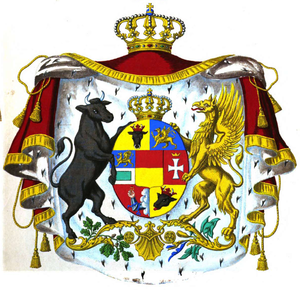
Cet article donne une liste des prétendants au trône ou héritiers de trônes vacants dans le monde.